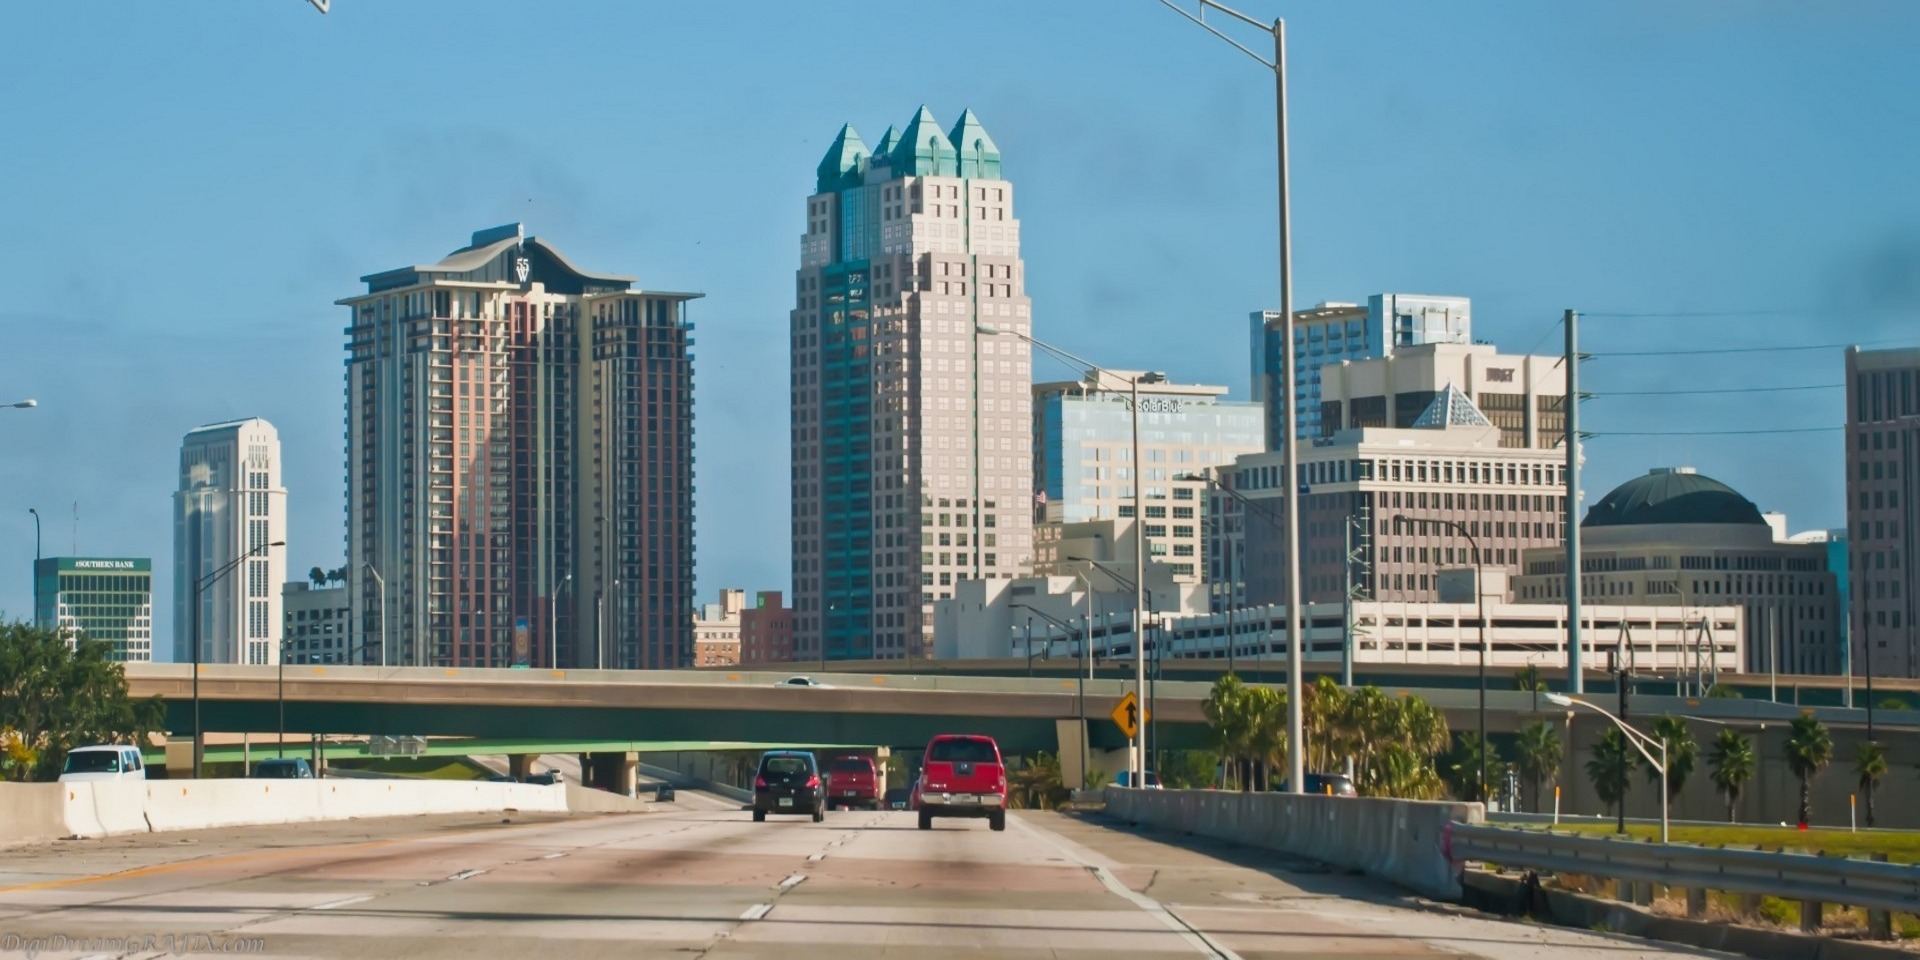
skyline, view, highway, city, skyscraper, cityscape, downtown, transport, tropical, office, landmark, tower block, public transport, outdoors, buildings, florida, orlando, metropolis, urban area, residential area, human settlement, metropolitan area